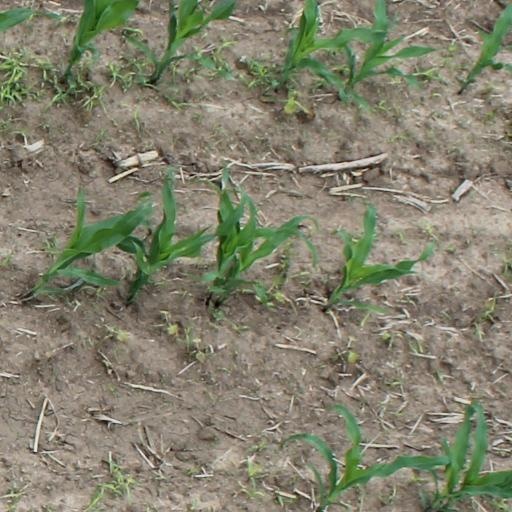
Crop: maize; corn